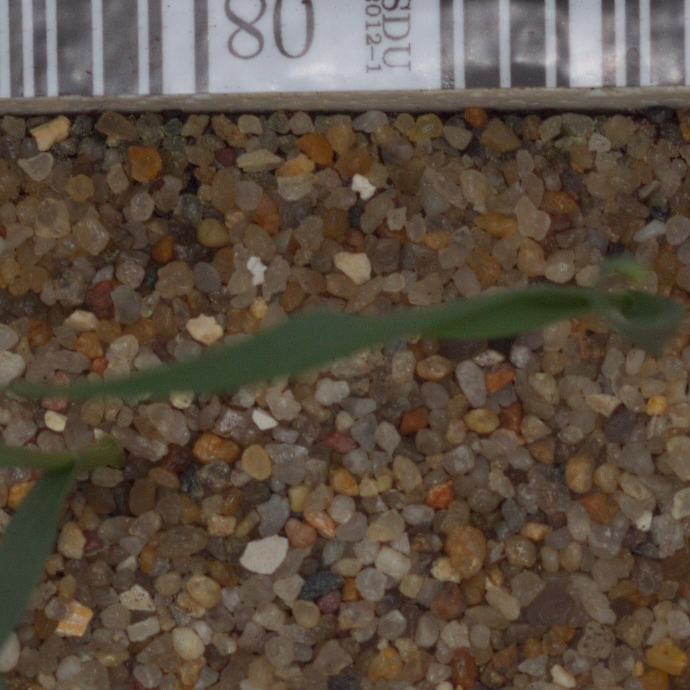
Label: common_wheat